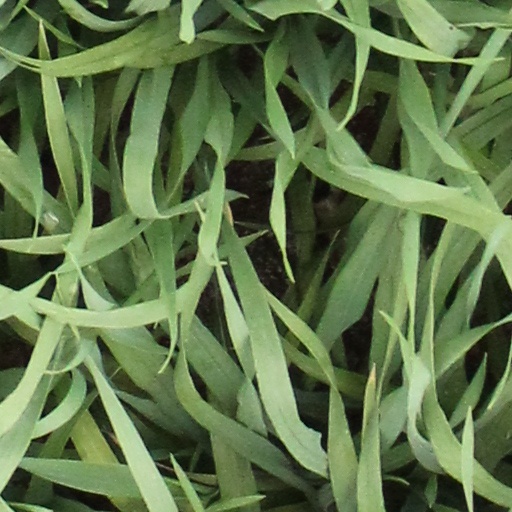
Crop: wheat